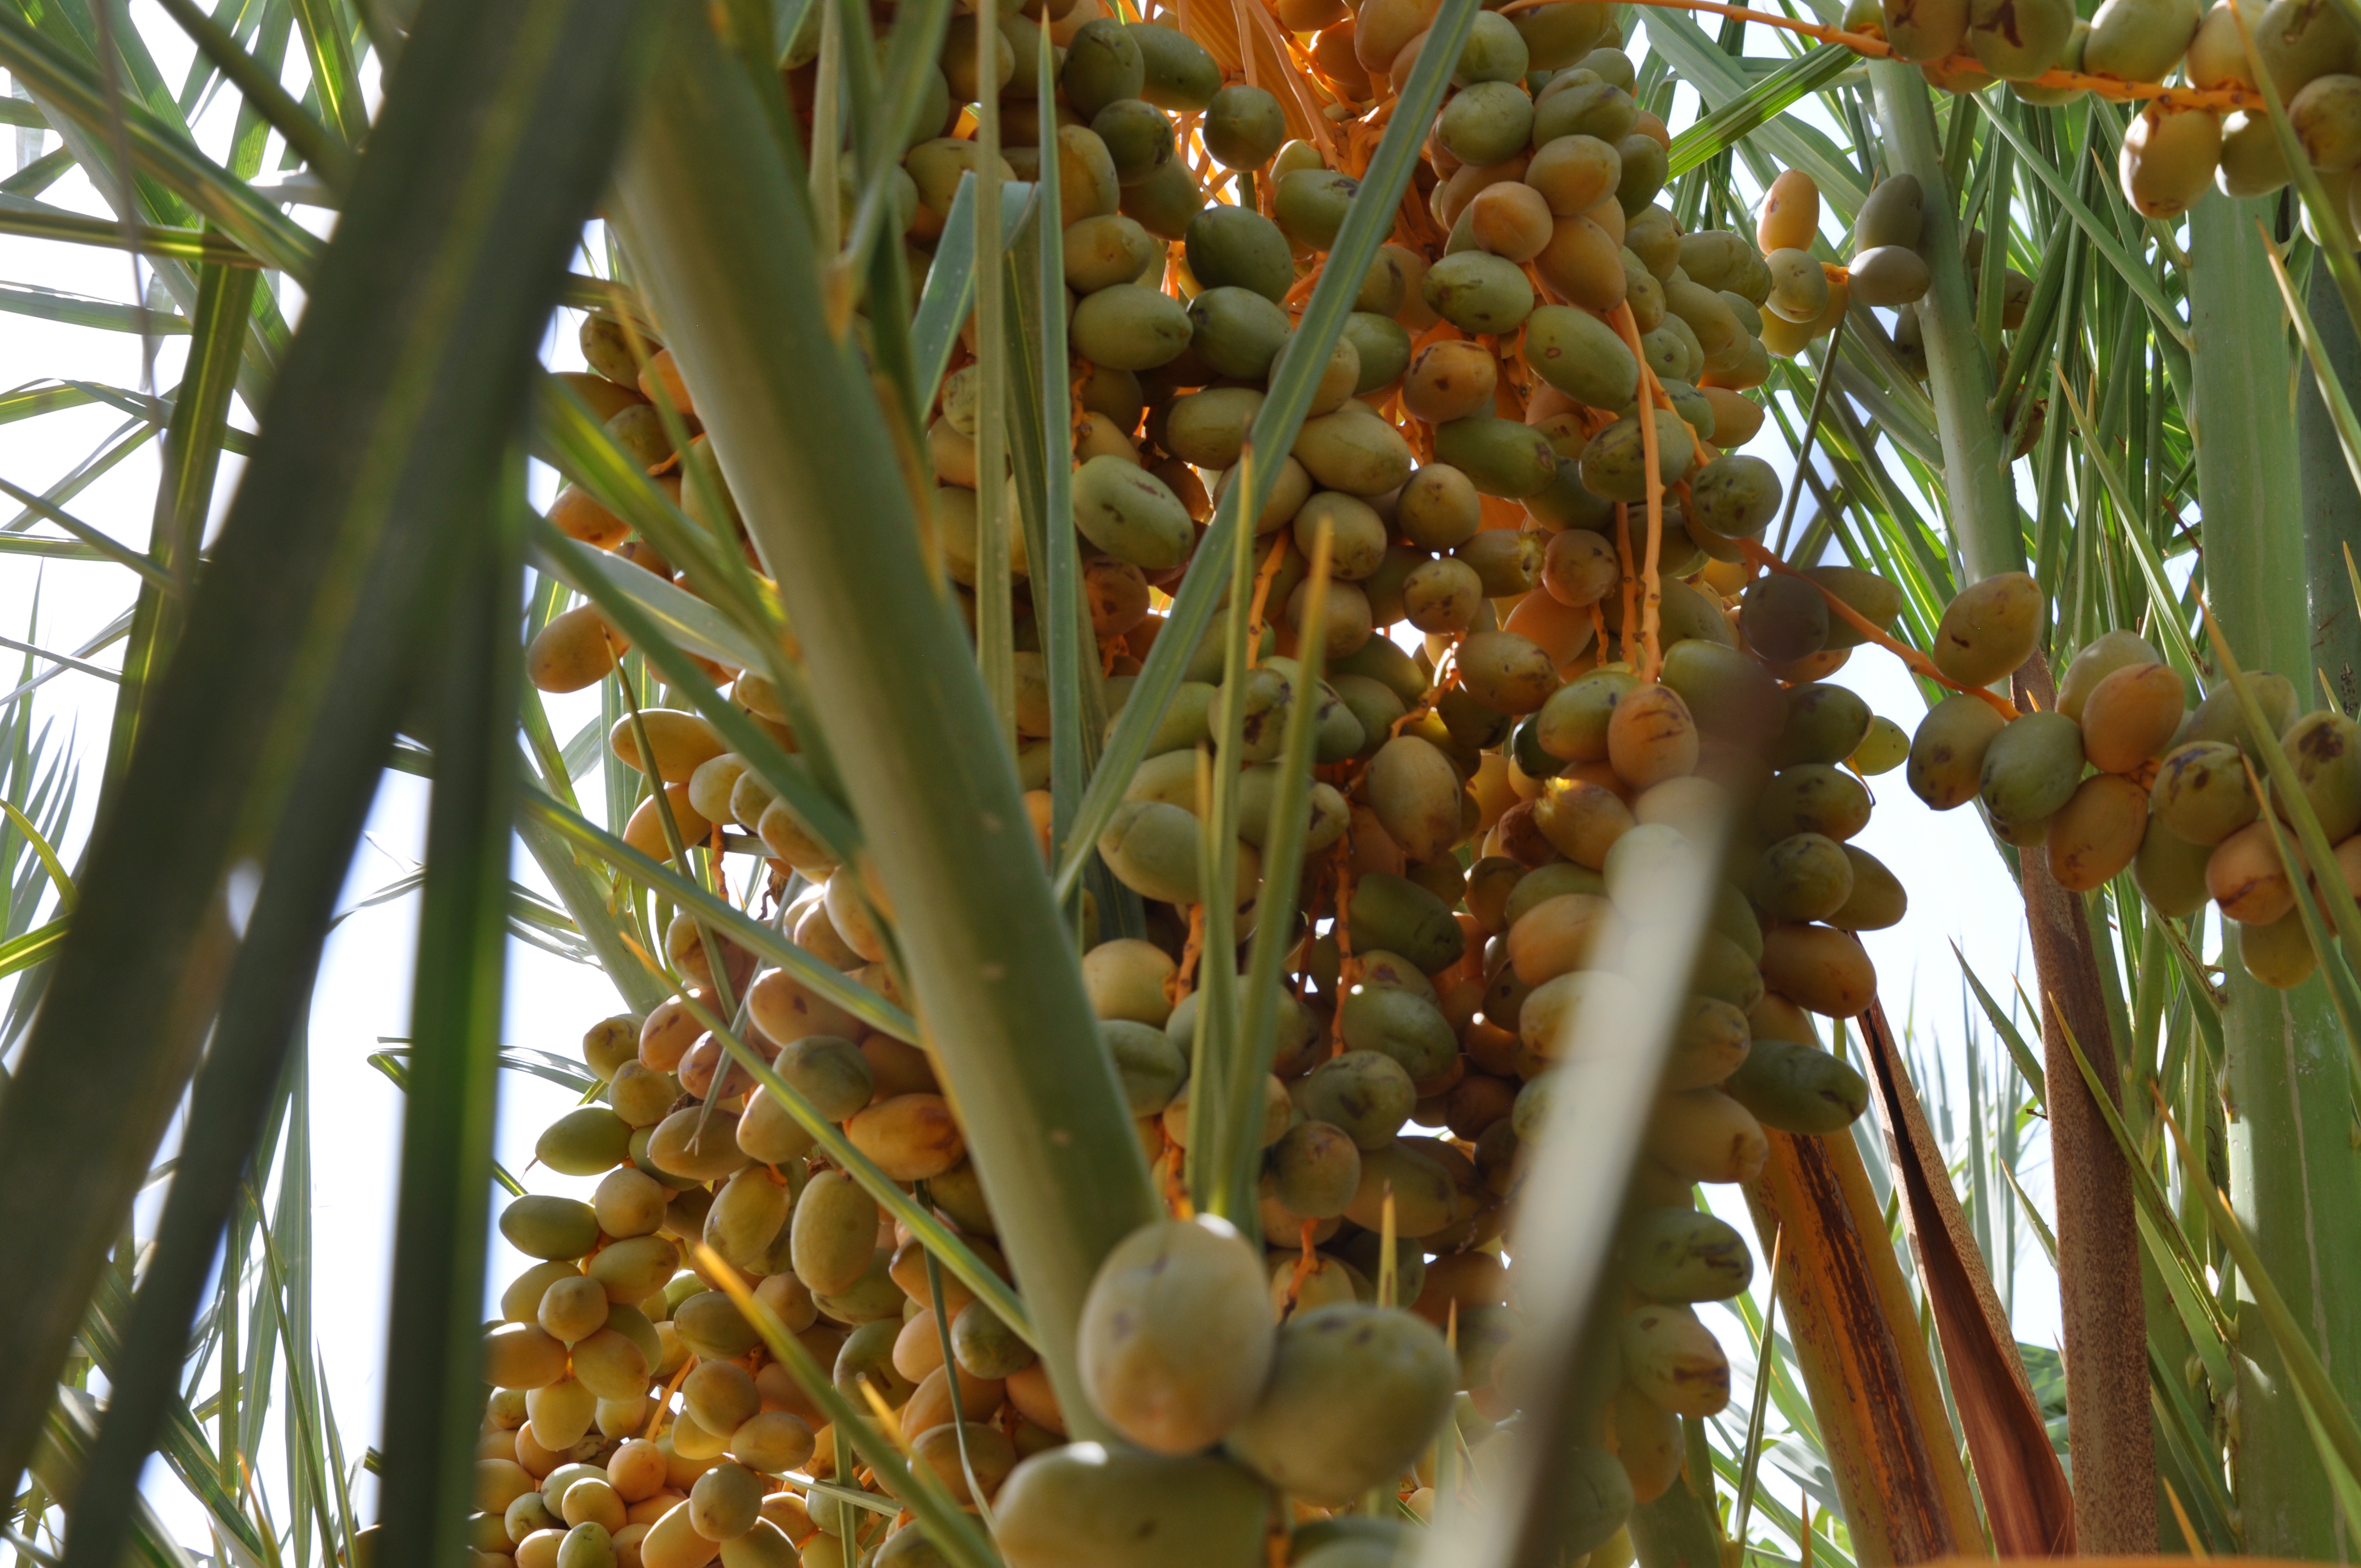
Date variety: Boumajhoul